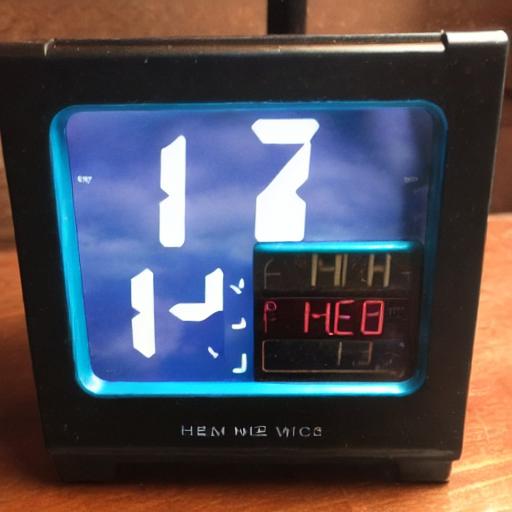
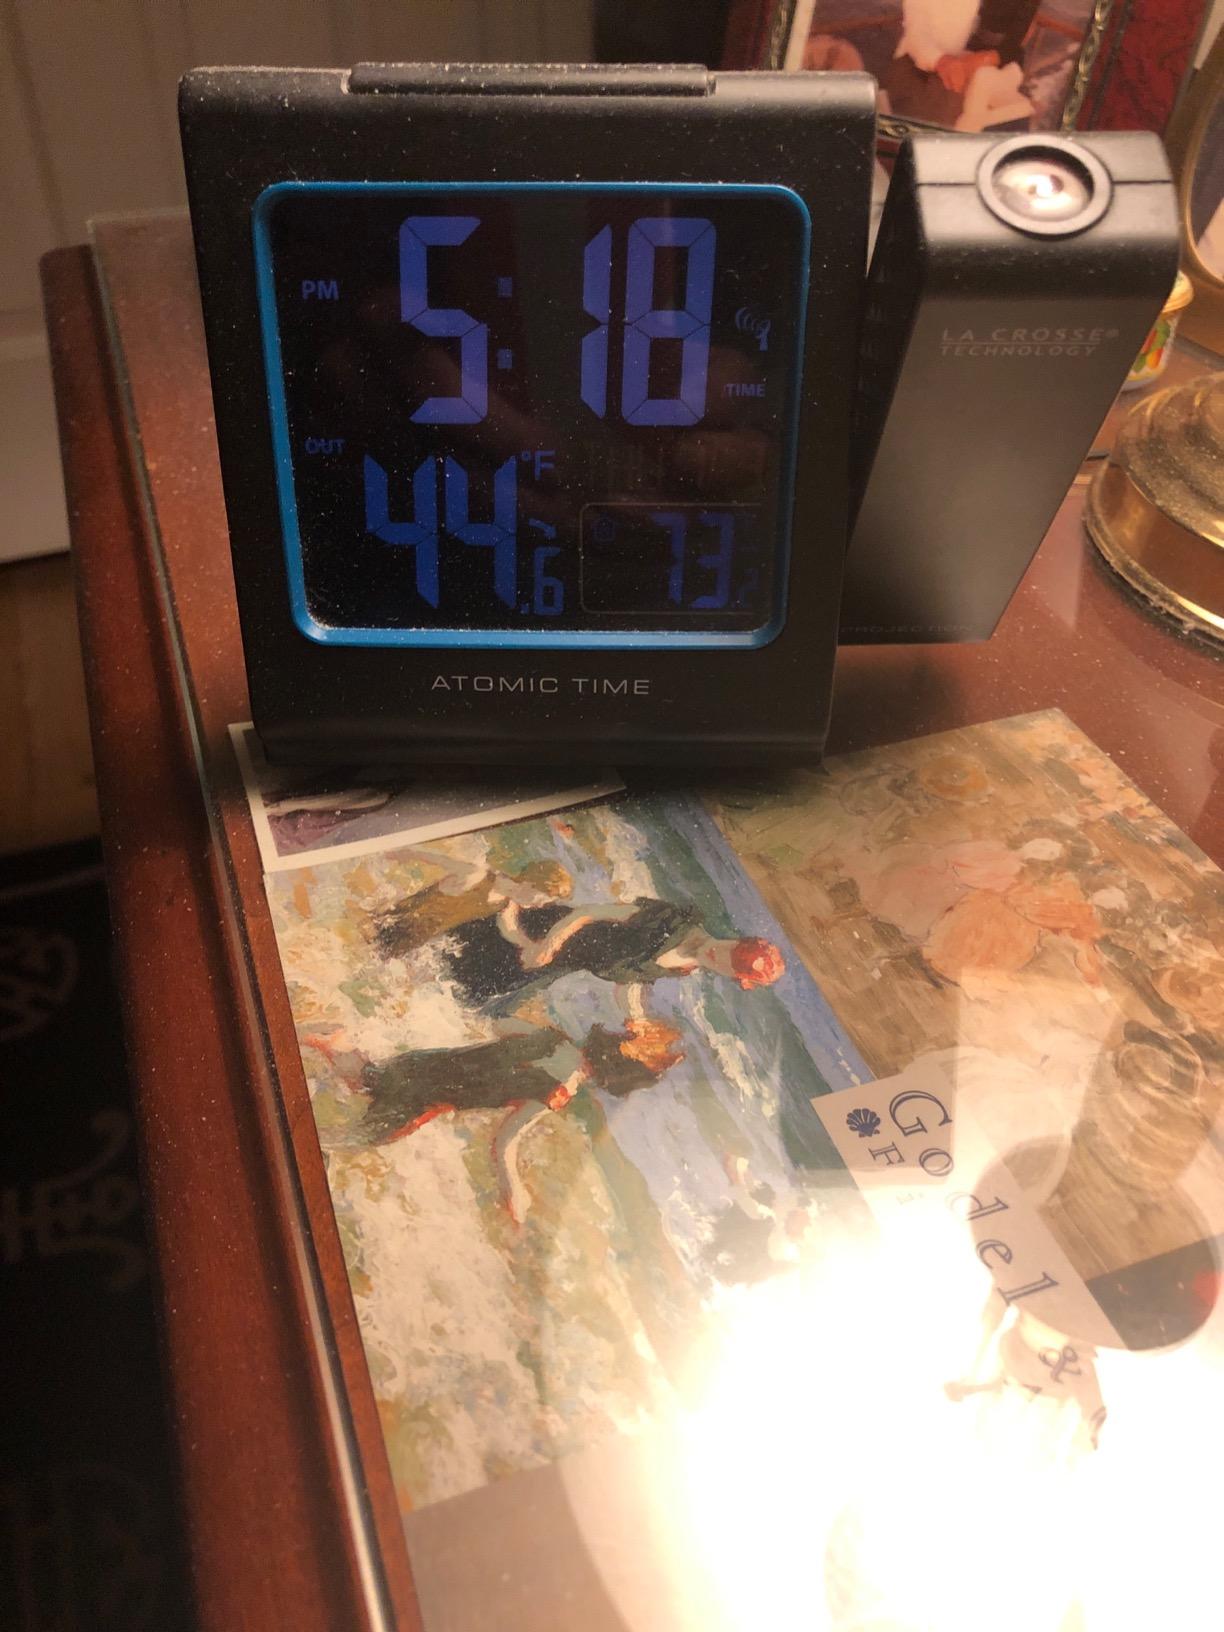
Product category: clock
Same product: no